Question: Please indicate a possible affordance area of bicycle that can be used for sitting
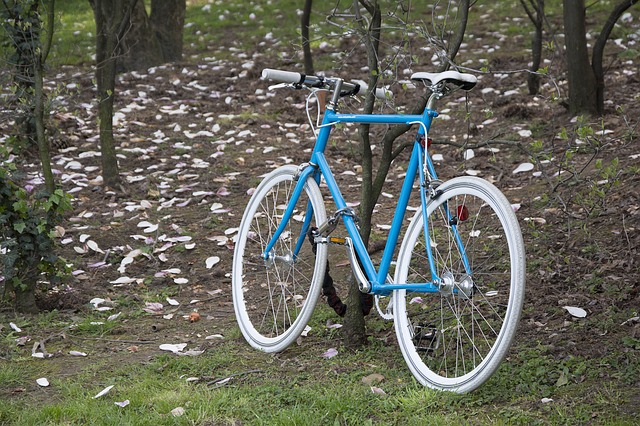
Answer: [408.309, 70.048, 478.516, 87.6]